Willow Bunch, Saskatchewan

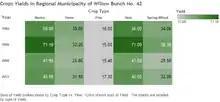
Crops Yields in Rural Municipality of Willow Bunch No. 42

The Willow Bunch Convent was operated by the Sisters of the Cross. It was opened in 1914 for students and over 40 boarders who would live there, and the 91 Sisters who served until the closing of the school in 1983.